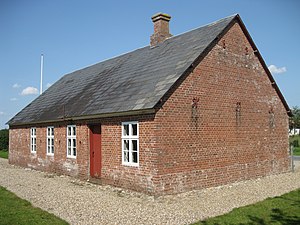
Hjedding Mejerimuseum
Hjedding Mejerimuseum
Hjedding Andelsmejeri, Danmarks første andelsmejeri
Hjedding Mejerimuseum ligger lidt syd for Ølgod i Sydvestjylland. Det hører under Museet for Varde By og Omegn. Ved indvielsen af mejeriet d. 10. juni 1882 var det verdens første andelsmejeri.